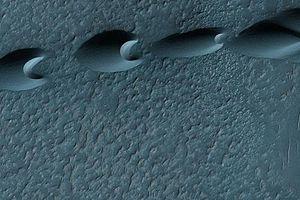
La géologie de Mars, parfois appelée aréologie, recouvre l'étude scientifique de Mars, de ses propriétés physiques, de ses reliefs, de sa composition, de son histoire et de tous les phénomènes qui l'ont affectée ou l'affectent encore.
Une dune est un relief ou un modelé composé de sable. Le terme appartient au vocabulaire topographique, géographique, géomorphologique. Les ensembles dunaires font partie des formations superficielles. Il existe des dunes littorales et continentales et hydrauliques de tailles, de superficie, d'âges et de dynamiques variés. Les processus éoliens ou hydrauliques gouvernent l'édification, l'évolution, les mouvements des dunes et des massifs dunaires et définissent les formes générales et de détails. D'autres appellations qualifient les ensembles dunaires comme erg, dune littorale, croc, garenne, etc. Ces termes généralement locaux peuvent connaître un usage plus général et qualifier un type particulier de dune.
Une barkhane ou barcane est une dune de la forme d'un croissant allongé dans le sens du vent. Elle naît là où l'apport de sable est faible et sous des vents unidirectionnels.